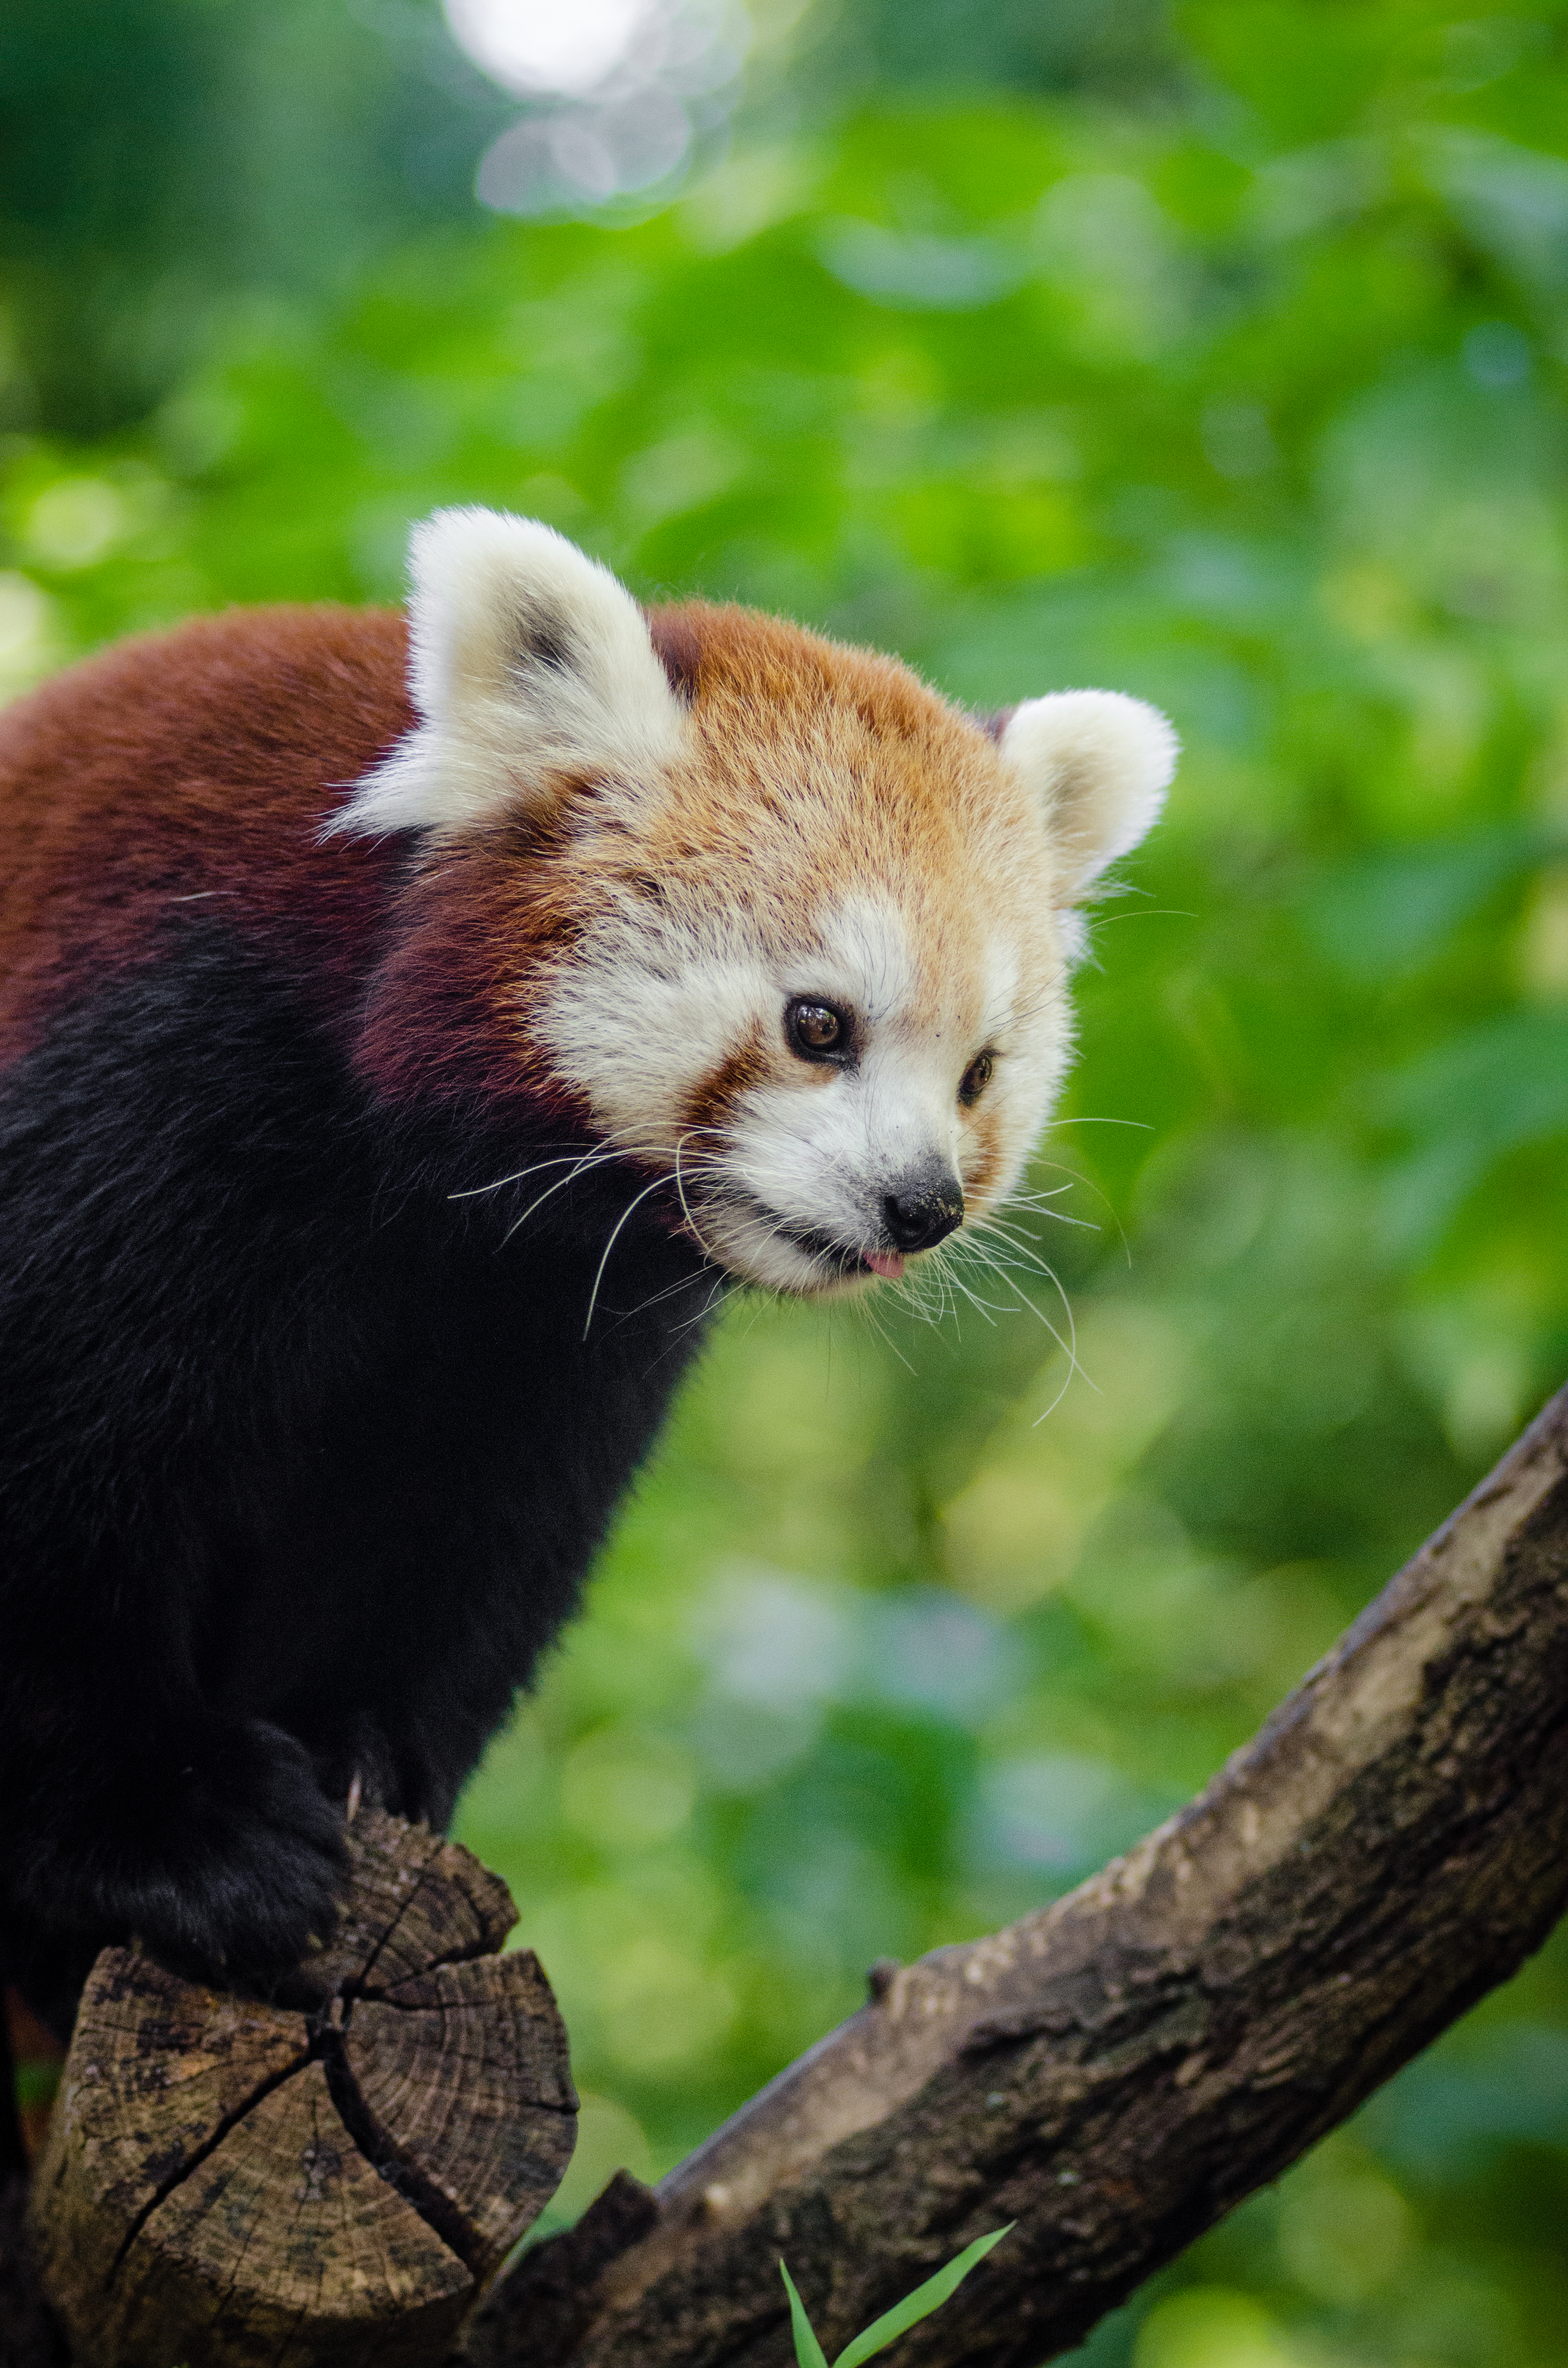
tree, nature, bokeh, vintage, sweet, rain, wet, animal, cute, female, wildlife, zoo, fur, orange, young, green, high, red, mammal, nikon, fauna, red panda, panda, 2015, face, nose, tail, animals, ears, endangered, vertebrate, germany, deutschland, day, natur, tier, iso, fell, regen, gesicht, baum, adorable, bamboo, d7000, roter, kleiner, niedlich, sues, suess, species, bedrohte, tierart, tierpark, weiblich, jungtier, jung, ohren, schwanz, nase, bedroht, ailurus, fulgens, mozilla, firefox, moist, feucht, appel, mathias, gr n, s s